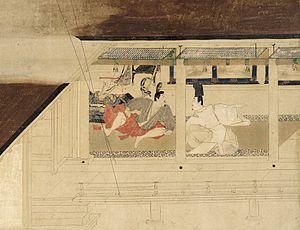
Dans la chambre de l'empereur, Fujiwara no Nobuyori apprend la fuite de Nijô.
Les Rouleaux illustrés du Dit de Heiji, également traduits en Rouleaux de la rébellion Heiji, sont un emaki datant de la seconde moitié du XIIIᵉ siècle. Ils présentent le récit de la rébellion de Heiji entre les clans Taira et Minamoto au Japon.